Kyoto-higashi Interchange

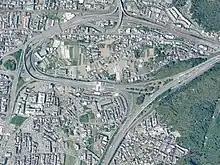
Aerial photograph

The interchange opened on July 16, 1963. In the initial plan, it was planned as the eastern end of National Route 1 "Kyoto Bypass", and the connection with National Route 1 was also planned to be established in Otsu City Oiwake. It was designed as a "" because it was designed to span the Otsu city area. After that, the originally planned "Kyoto Bypass" was transferred to the Meishin Expressway, and a new was constructed, so it was planned that a connection with National Route 1 would be established in Kyoto City as well. Then, due to the linear problem at the time of connection, the plan was changed to a doorway only on the Kyoto city side, and a trumpet interchange that was different from the actual one was planned. However, the residents of Otsu City objected to the fact that the doorway was only facing Kyoto, and had to severely cut down the mountain due to construction costs, making it difficult to construct a trumpet interchange, Japan Highway Public Corporation has decided to radically review the plan. Due to this plan change, an interchange will be added to the , and the shape has also been changed to a Y-interchange.